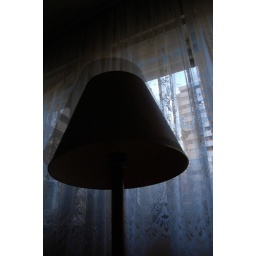
go flying around the house